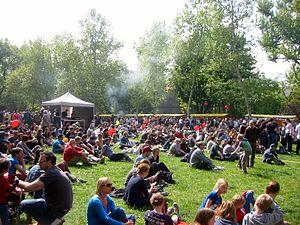
Berlin /bɛʁ.lɛ̃/ est la capitale et la plus grande ville d'Allemagne. Institutionnellement, c’est une ville-État nommée Land de Berlin.
La ville et le Land de Berlin comptaient 3 520 031 habitants au 1ᵉʳ janvier 2016 d'après les estimations basées sur le dernier recensement du 9 mai 2011 faisant état de 3 292 365 habitants.